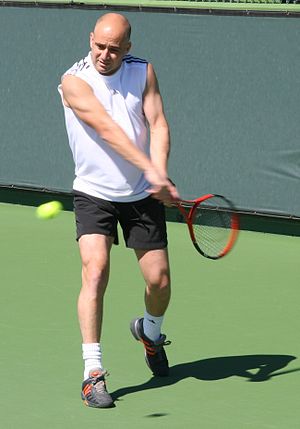
Vindere af grand slam-mesterskaber i herresingle / Alle mestre
Andre Agassi var den første mand, der fuldførte en karriere-grand slam på tre forskellige underlag, og den første herrespiller i historien, der vandt en karriere-golden slam, dvs. alle fire grand slam-titler og olympisk guld, i single.
Vindere af grand slam-mesterskaber i herresingle er en liste over vinderne af herresinglerækken ved de fire grand slam-turneringer, Australian Open, French Open, Wimbledon-mesterskaberne og US Open.